Colorado River toad

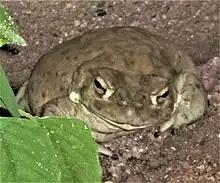
Toad at night in Tucson

A substance found among the toxins the toad excretes when it is threatened, 5-MeO-DMT, is often dried into crystals and smoked. It is considered illegal in the United States, and categorized as a Schedule 1 substance, though law enforcement is increasingly less likely to enforce the laws with its growing popularity.